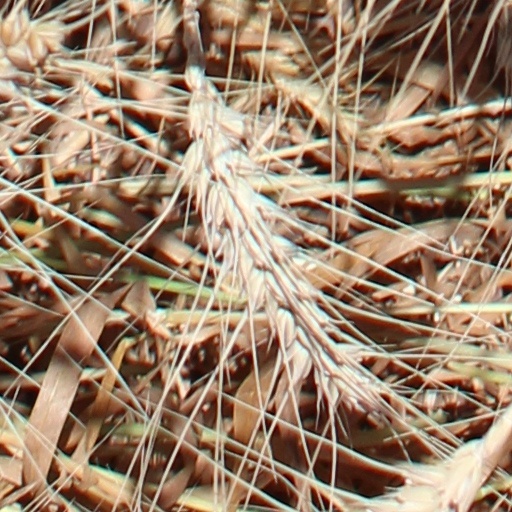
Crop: wheat